Geography of Montenegro

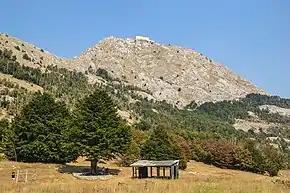
Lovćen, southern region of Montenegro

Terrain in Montenegro ranges from high mountains in the northern part of the country, through karst segment in central and western part, to almost of a narrow coastal plain. The coastal plain disappears completely in the north, where Mount Lovćen and other mountain ranges plunge abruptly into the inlet of the Gulf of Kotor. The coastal region is noted for active seismicity.